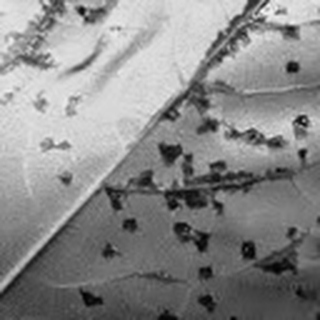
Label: cotton_bacterial_blight